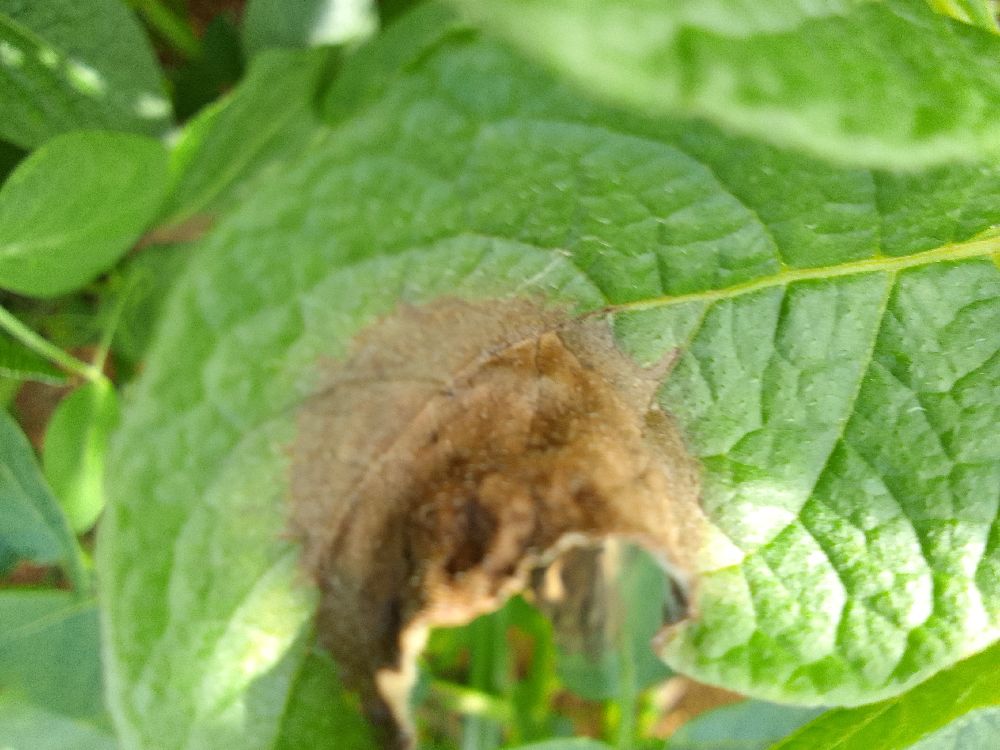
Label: Late blight